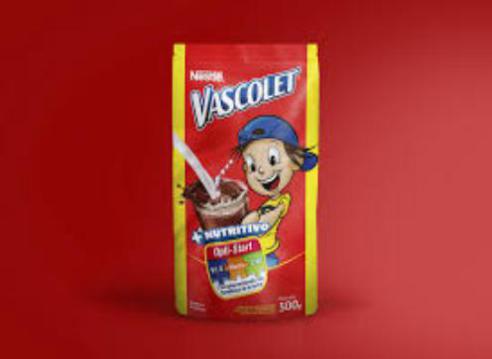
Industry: Food